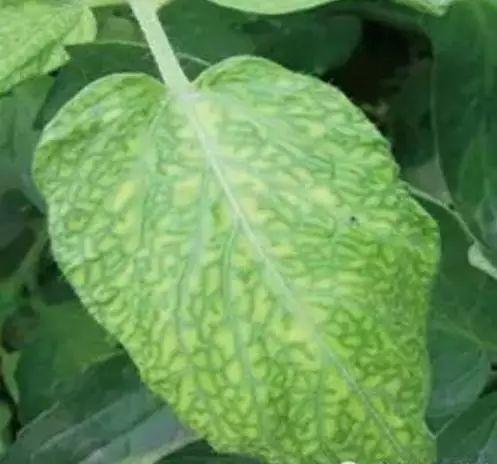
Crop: unknown
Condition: bean_mosaic_virus